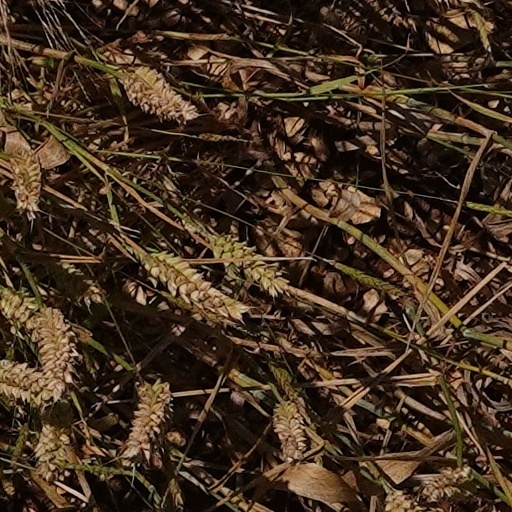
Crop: wheat